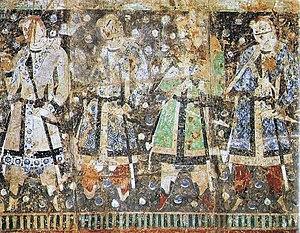
Donateurs - peinture murale de princes koutchéens de la «
Les momies du Tarim sont une série de momies de type européen ou caucasien datant des IIᵉ et Iᵉʳ millénaires av. J.-C., découvertes en Chine occidentale, dans le bassin du Tarim.
Les Tokhariens étaient un peuple indo-européen d'Asie centrale qui a habité le bassin du Tarim, c'est-à-dire l'actuelle région autonome du Xinjiang, en Chine, et a disparu il y a environ un millénaire. Leur civilisation a été redécouverte par les Occidentaux il y a près d'un siècle, mais elle reste relativement méconnue. À partir des années 1980, la mise au jour, dans l'ouest de la Chine, de momies d'hommes de type européen vieilles de deux à quatre mille ans et probablement tokhariennes, a éclairé leur lointain passé. En raison de quelques similitudes avec la culture des Celtes, fut émise l'hypothèse que les Tokhariens étaient des Celtes de Chine...
Les grottes de Kizil, ou grottes des mille bouddhas de Kizil, sont, semble-t-il, les grottes bouddhiques les plus anciennes connues en Chine, les premières d'entre elles pourraient dater du IIIᵉ siècle, un siècle environ avant celles de Mogao. Elles sont situées dans le bassin du Tarim, à environ 7 km au sud-ouest du village de Kizil, à 75 km au nord-ouest de Kucha, dans l'actuel xian de Baicheng, Région autonome ouïghoure du Xinjiang en République populaire de Chine, sur la branche de la route de la soie qui contourne le désert du Taklamakan par le nord. Les fresques qu'elles renferment sont considérées parmi les plus belles peintures murales d'Asie centrale.